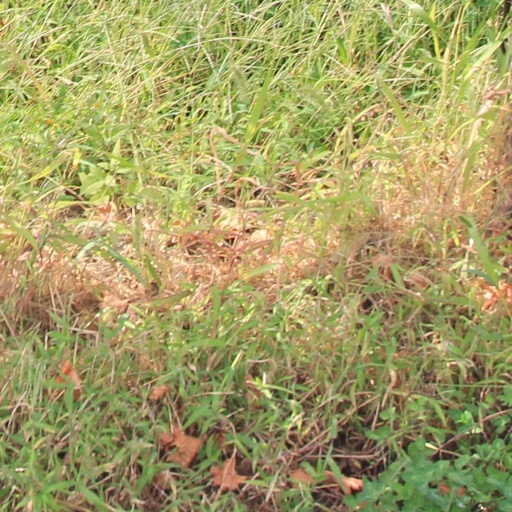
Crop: grape